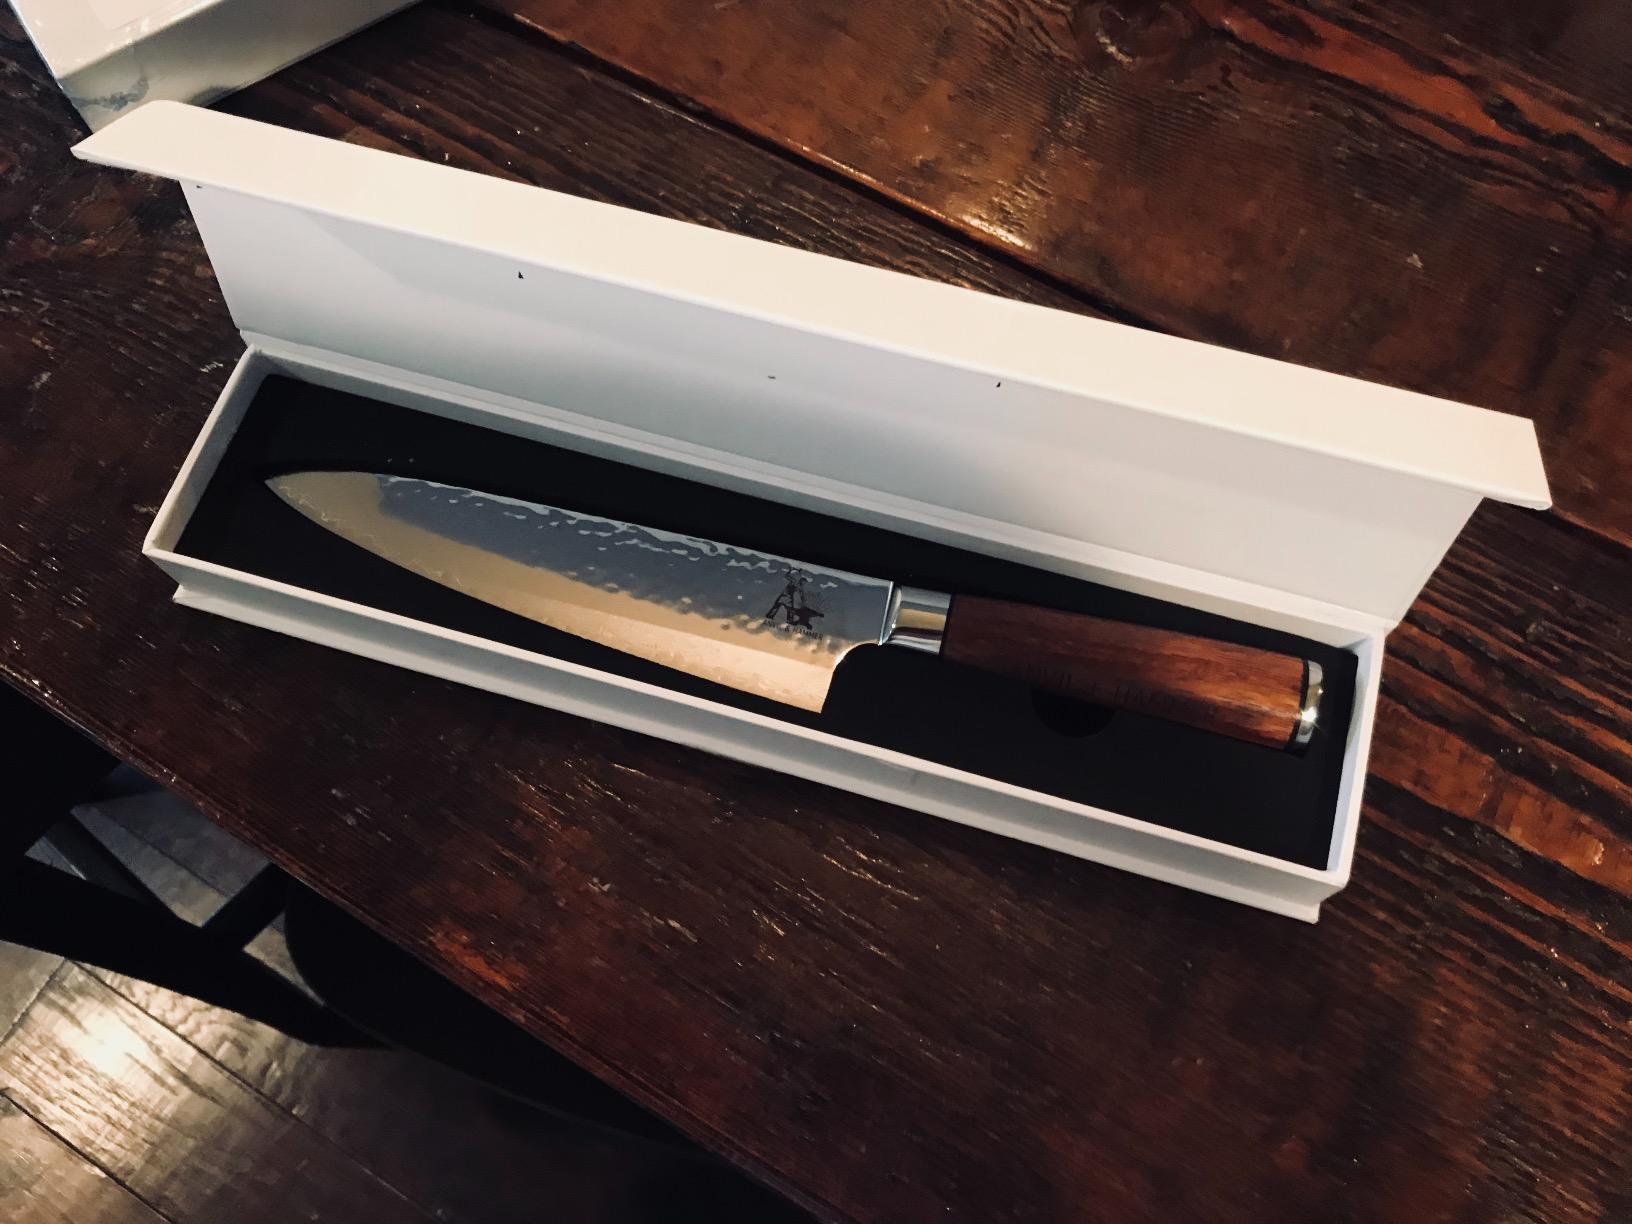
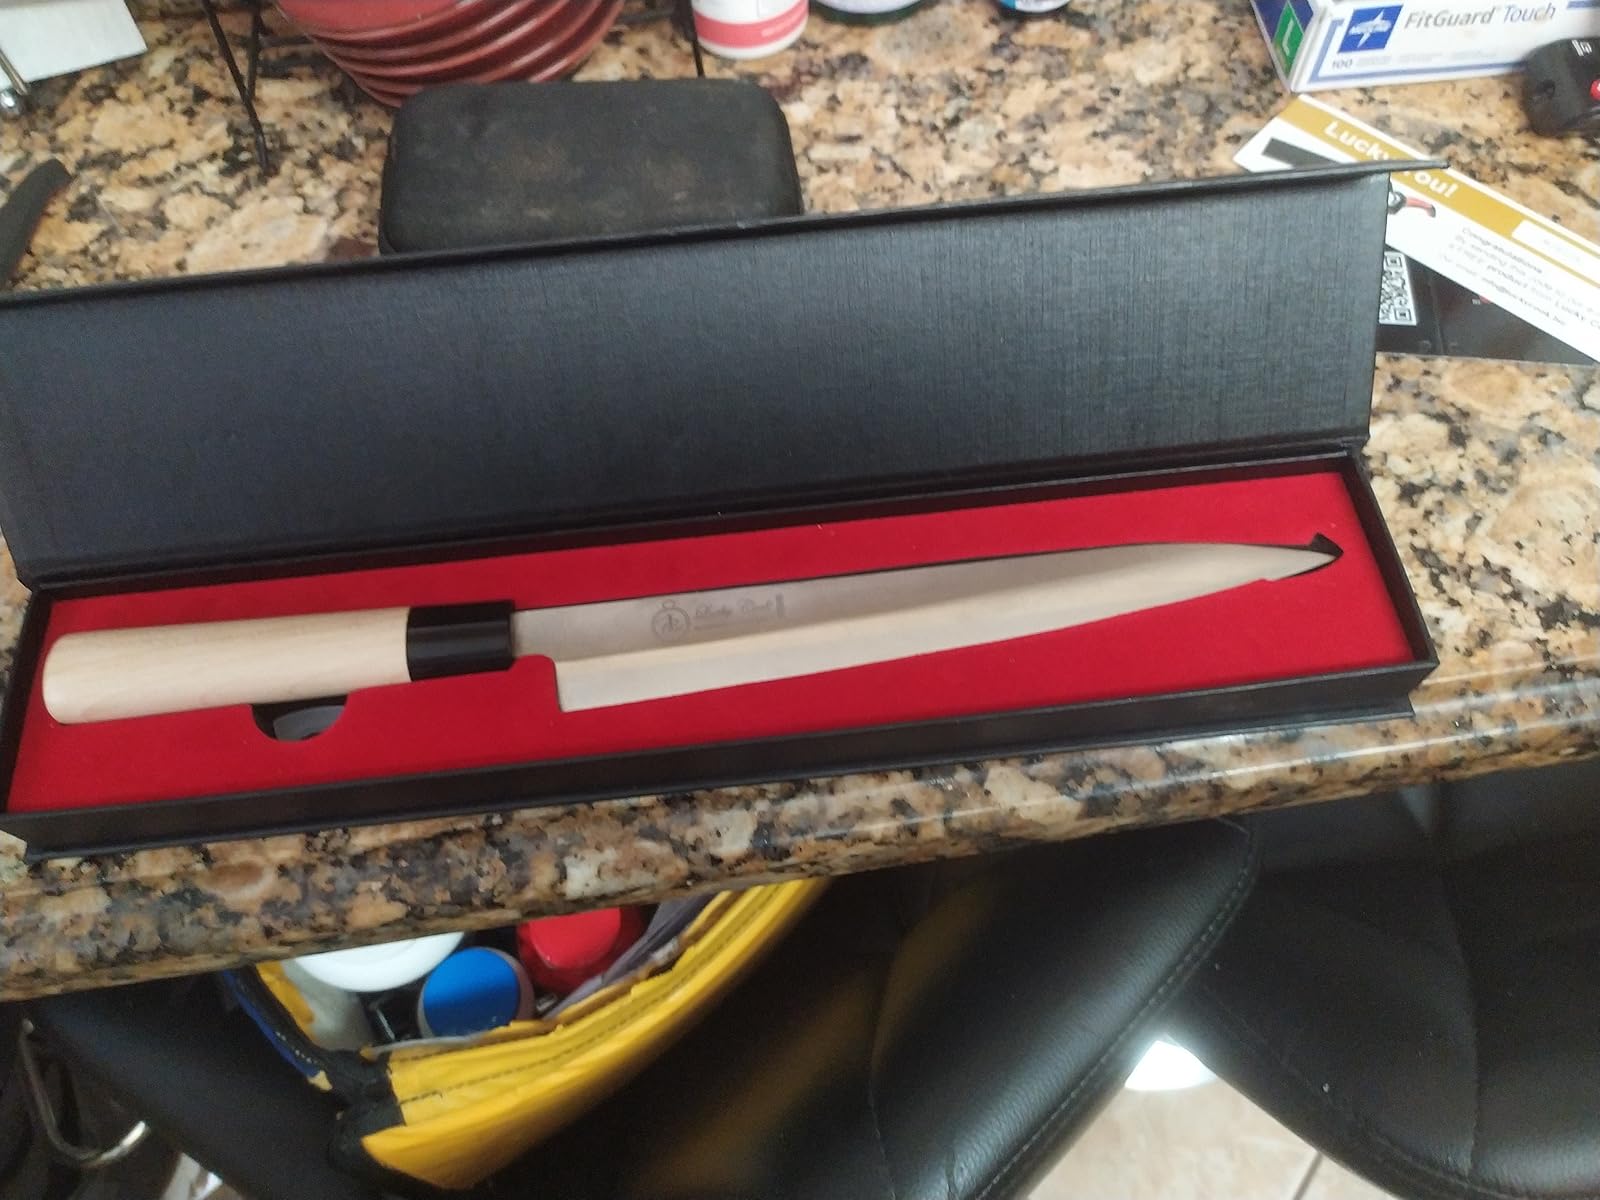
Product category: items_knife
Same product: no